KDZN

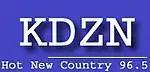
Logo from the station's group website.

KDZN signed on in 1969 as KIVE. In 1985, the station became KGLE-FM; at the time, it was owned by crosstown Friends of Christian Radio, Inc, who also formerly owned KGLE AM 590. In 1986, Magic Air Communications bought KGLE-FM, switching the calls to KDZN and the format to country, where it remains today. Stephen Marks, through Glendive Broadcasting Corporation, bought Magic Air in 1995, making KDZN a sister station to KXGN AM-TV, which Marks had purchased in 1990.